1942 Betteshanger miners' strike

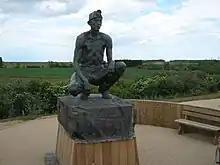
A statue of a miner at the now-closed coal mine

The 1942 Betteshanger Miners' Strike took place in January 1942 at the Betteshanger colliery in Kent, England. The strike had its origins in a switch to a new coalface, No. 2. This face was much narrower and harder to work than the previous face and outputs were reduced. The miners proved unable to meet management production quotas and the mine owners refused to pay the previously agreed minimum daily wage, alleging deliberate slow working. An arbitrator called in to review the dispute ruled that the quotas were achievable. The miners disagreed and went on strike from 9 January.